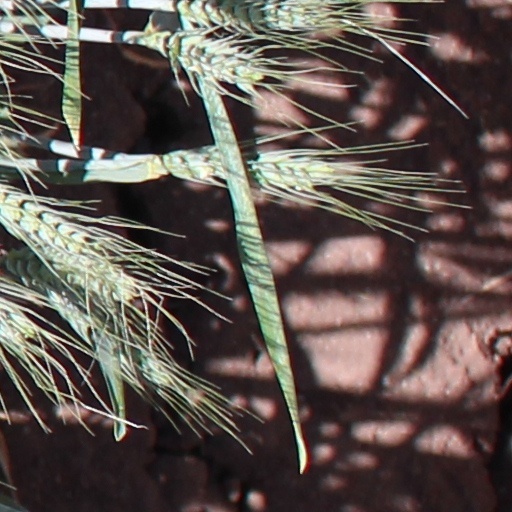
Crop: wheat